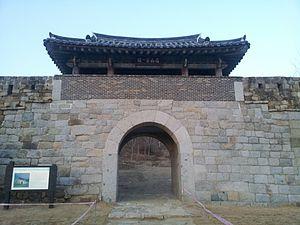
Le district de Chilgok est un district de la province du Gyeongsang du Nord, en Corée du Sud. Il est situé dans la vallée du Nakdong entre les villes de Daegu et Gumi. Le siège du district se trouve à Waegwan depuis que la cité de Chilgok a été rattachée à Daegu en 1981.